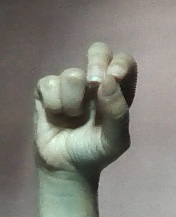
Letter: gaaf